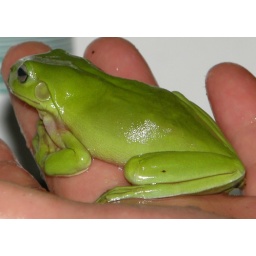
A green tree frog found in our fountain